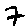
Label: 7